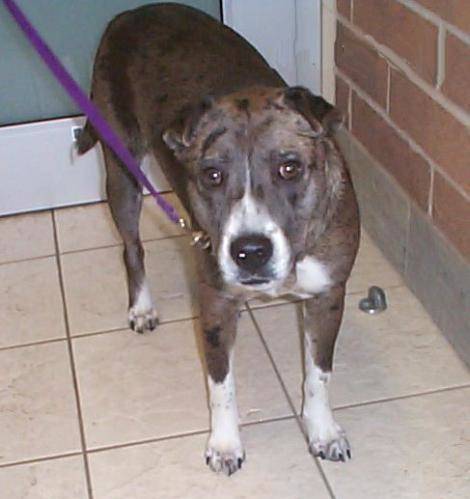
Label: dog